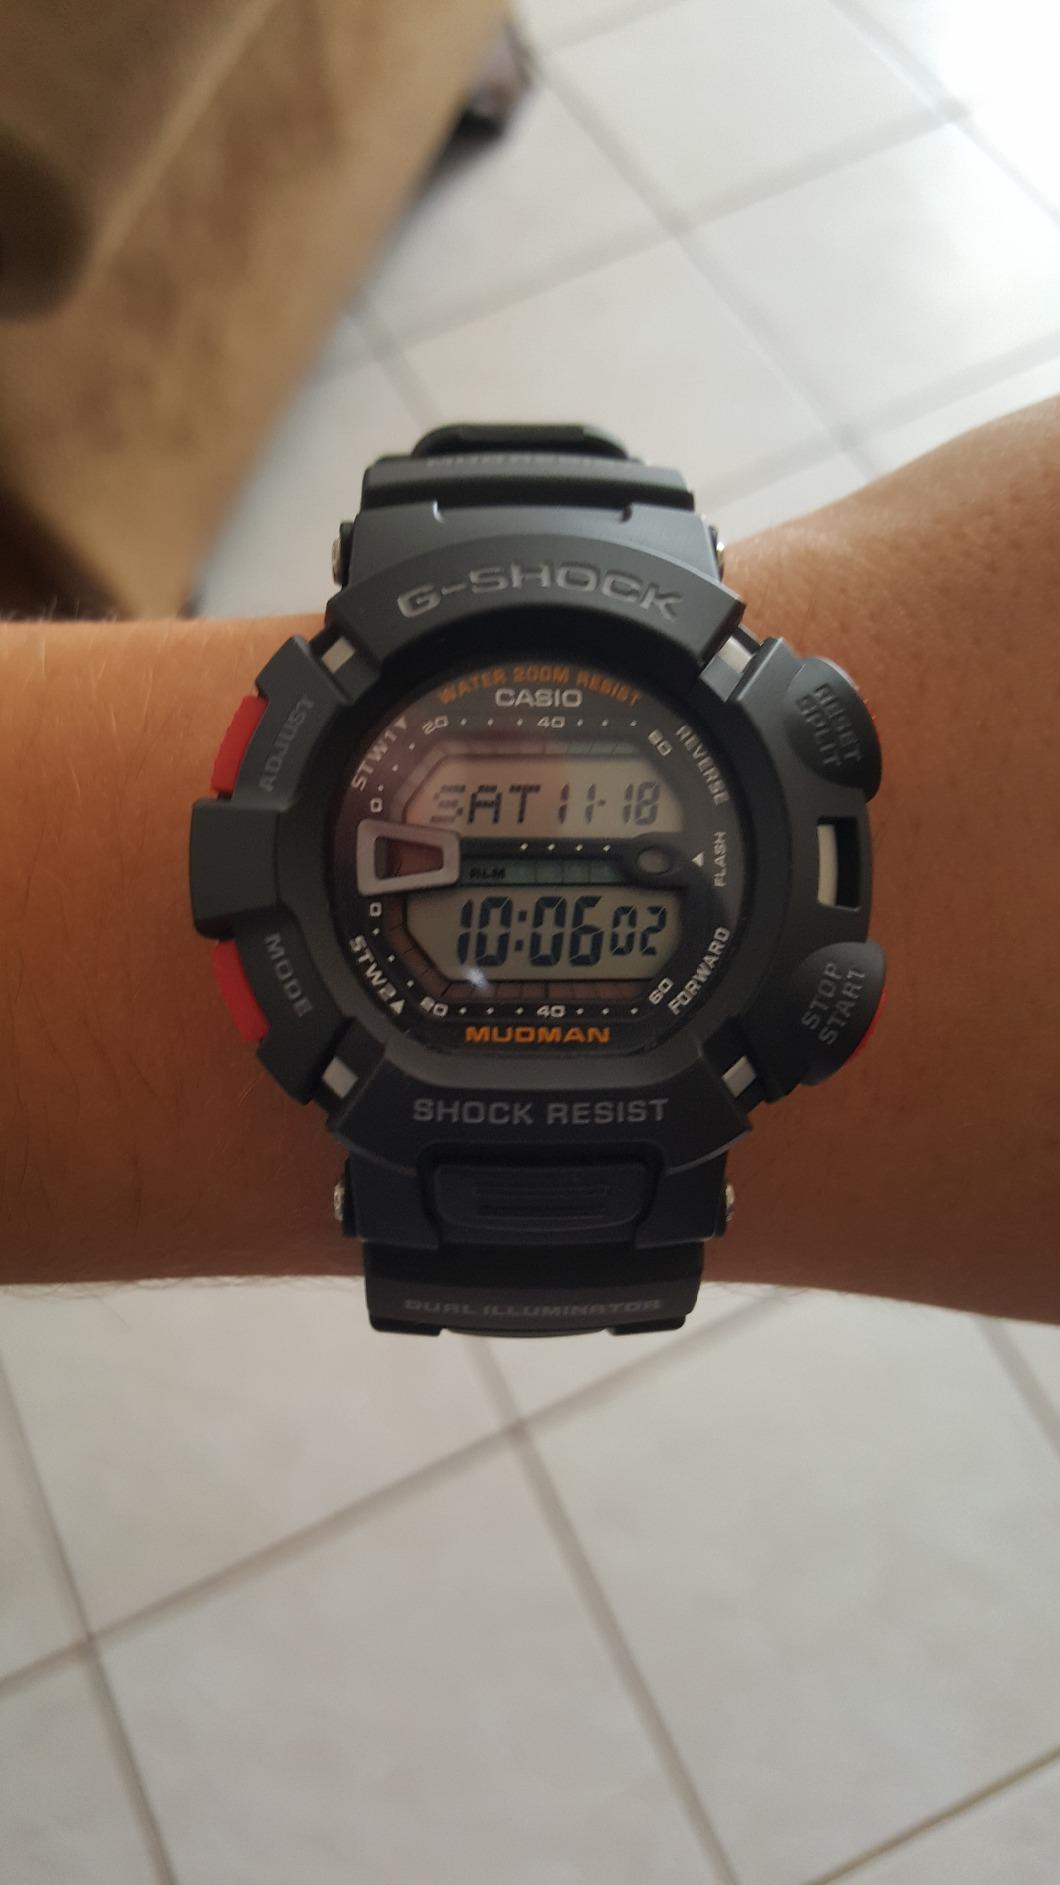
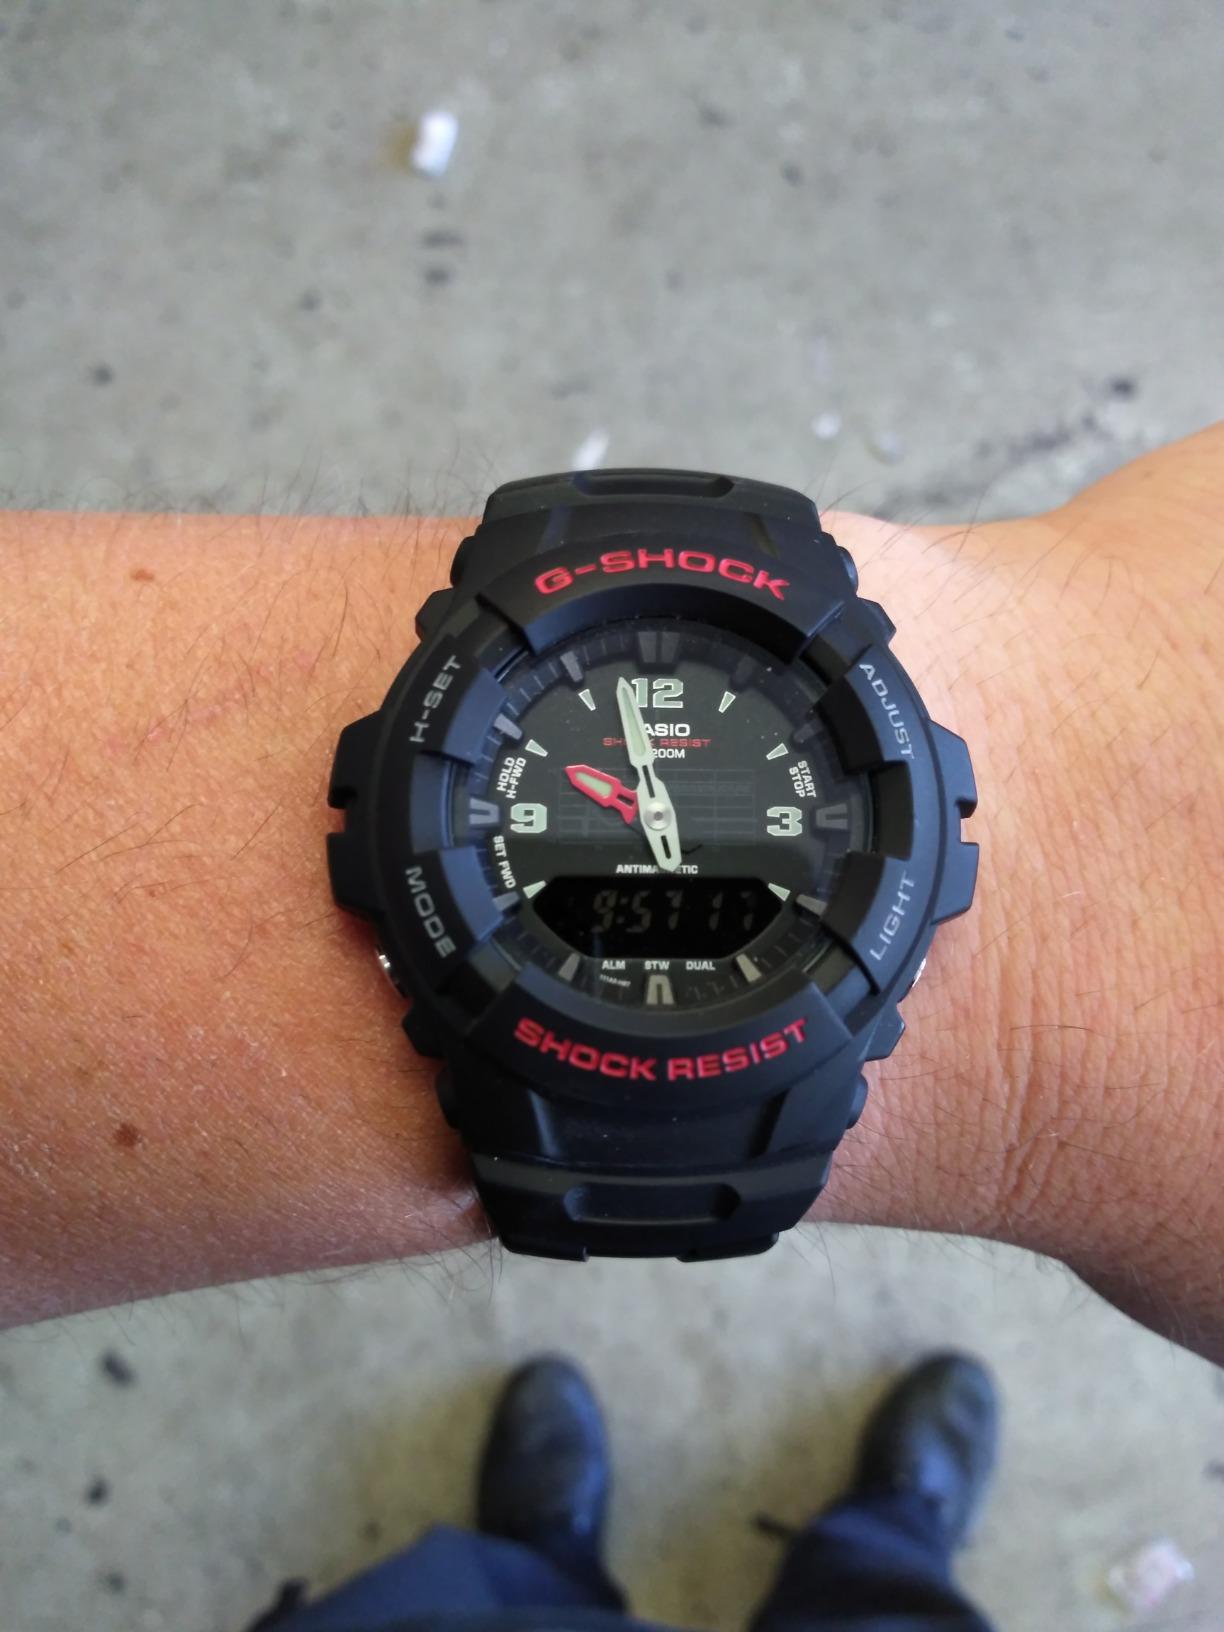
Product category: accessories_watch
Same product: no